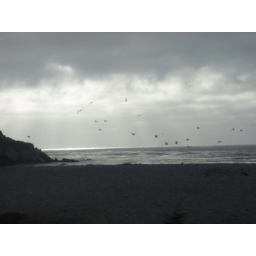
while we were driving we saw birds on the beach near seaside, ca